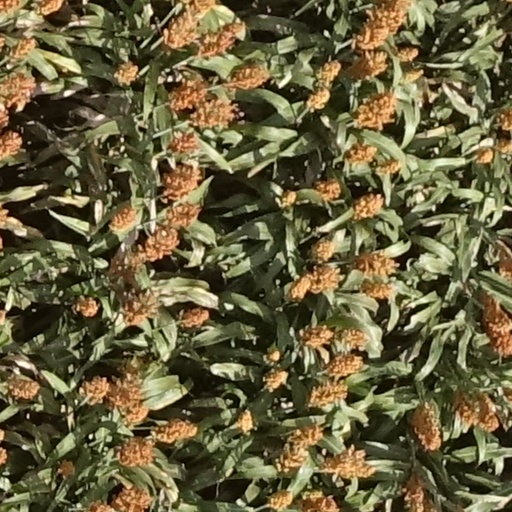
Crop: sorghum